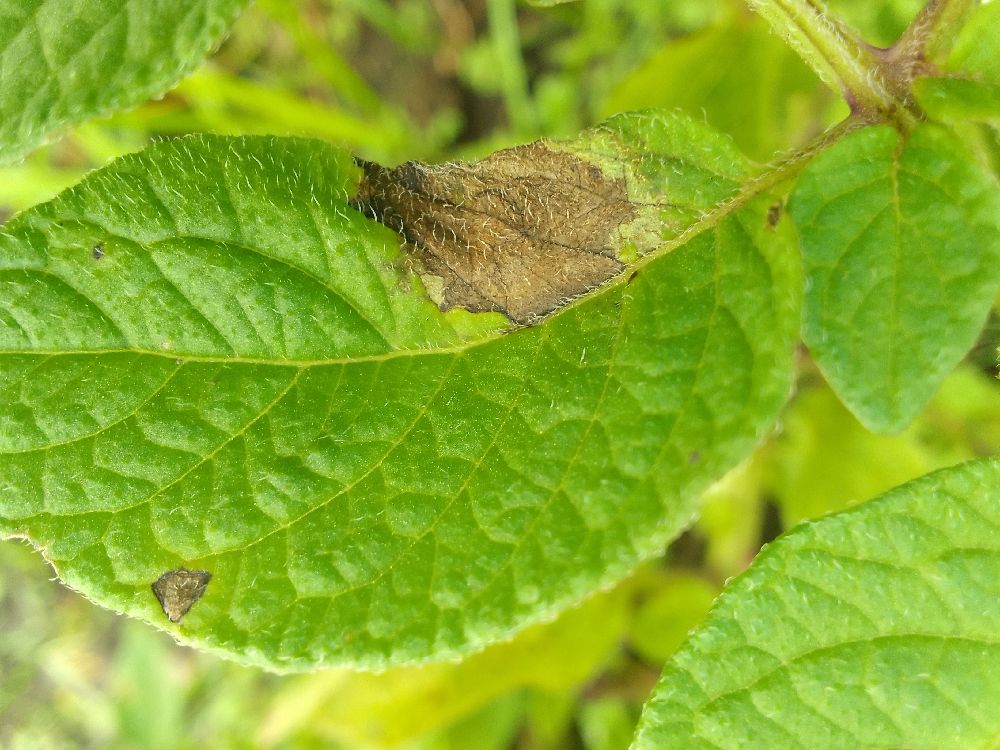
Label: Late blight